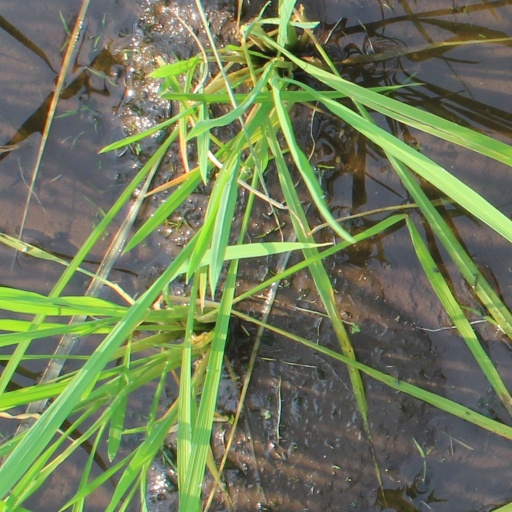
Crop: rice